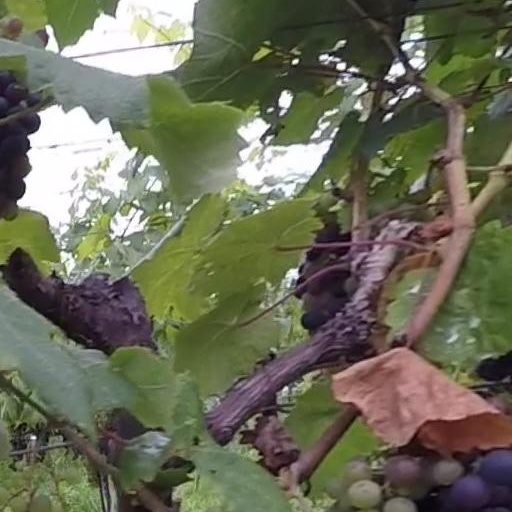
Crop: grape